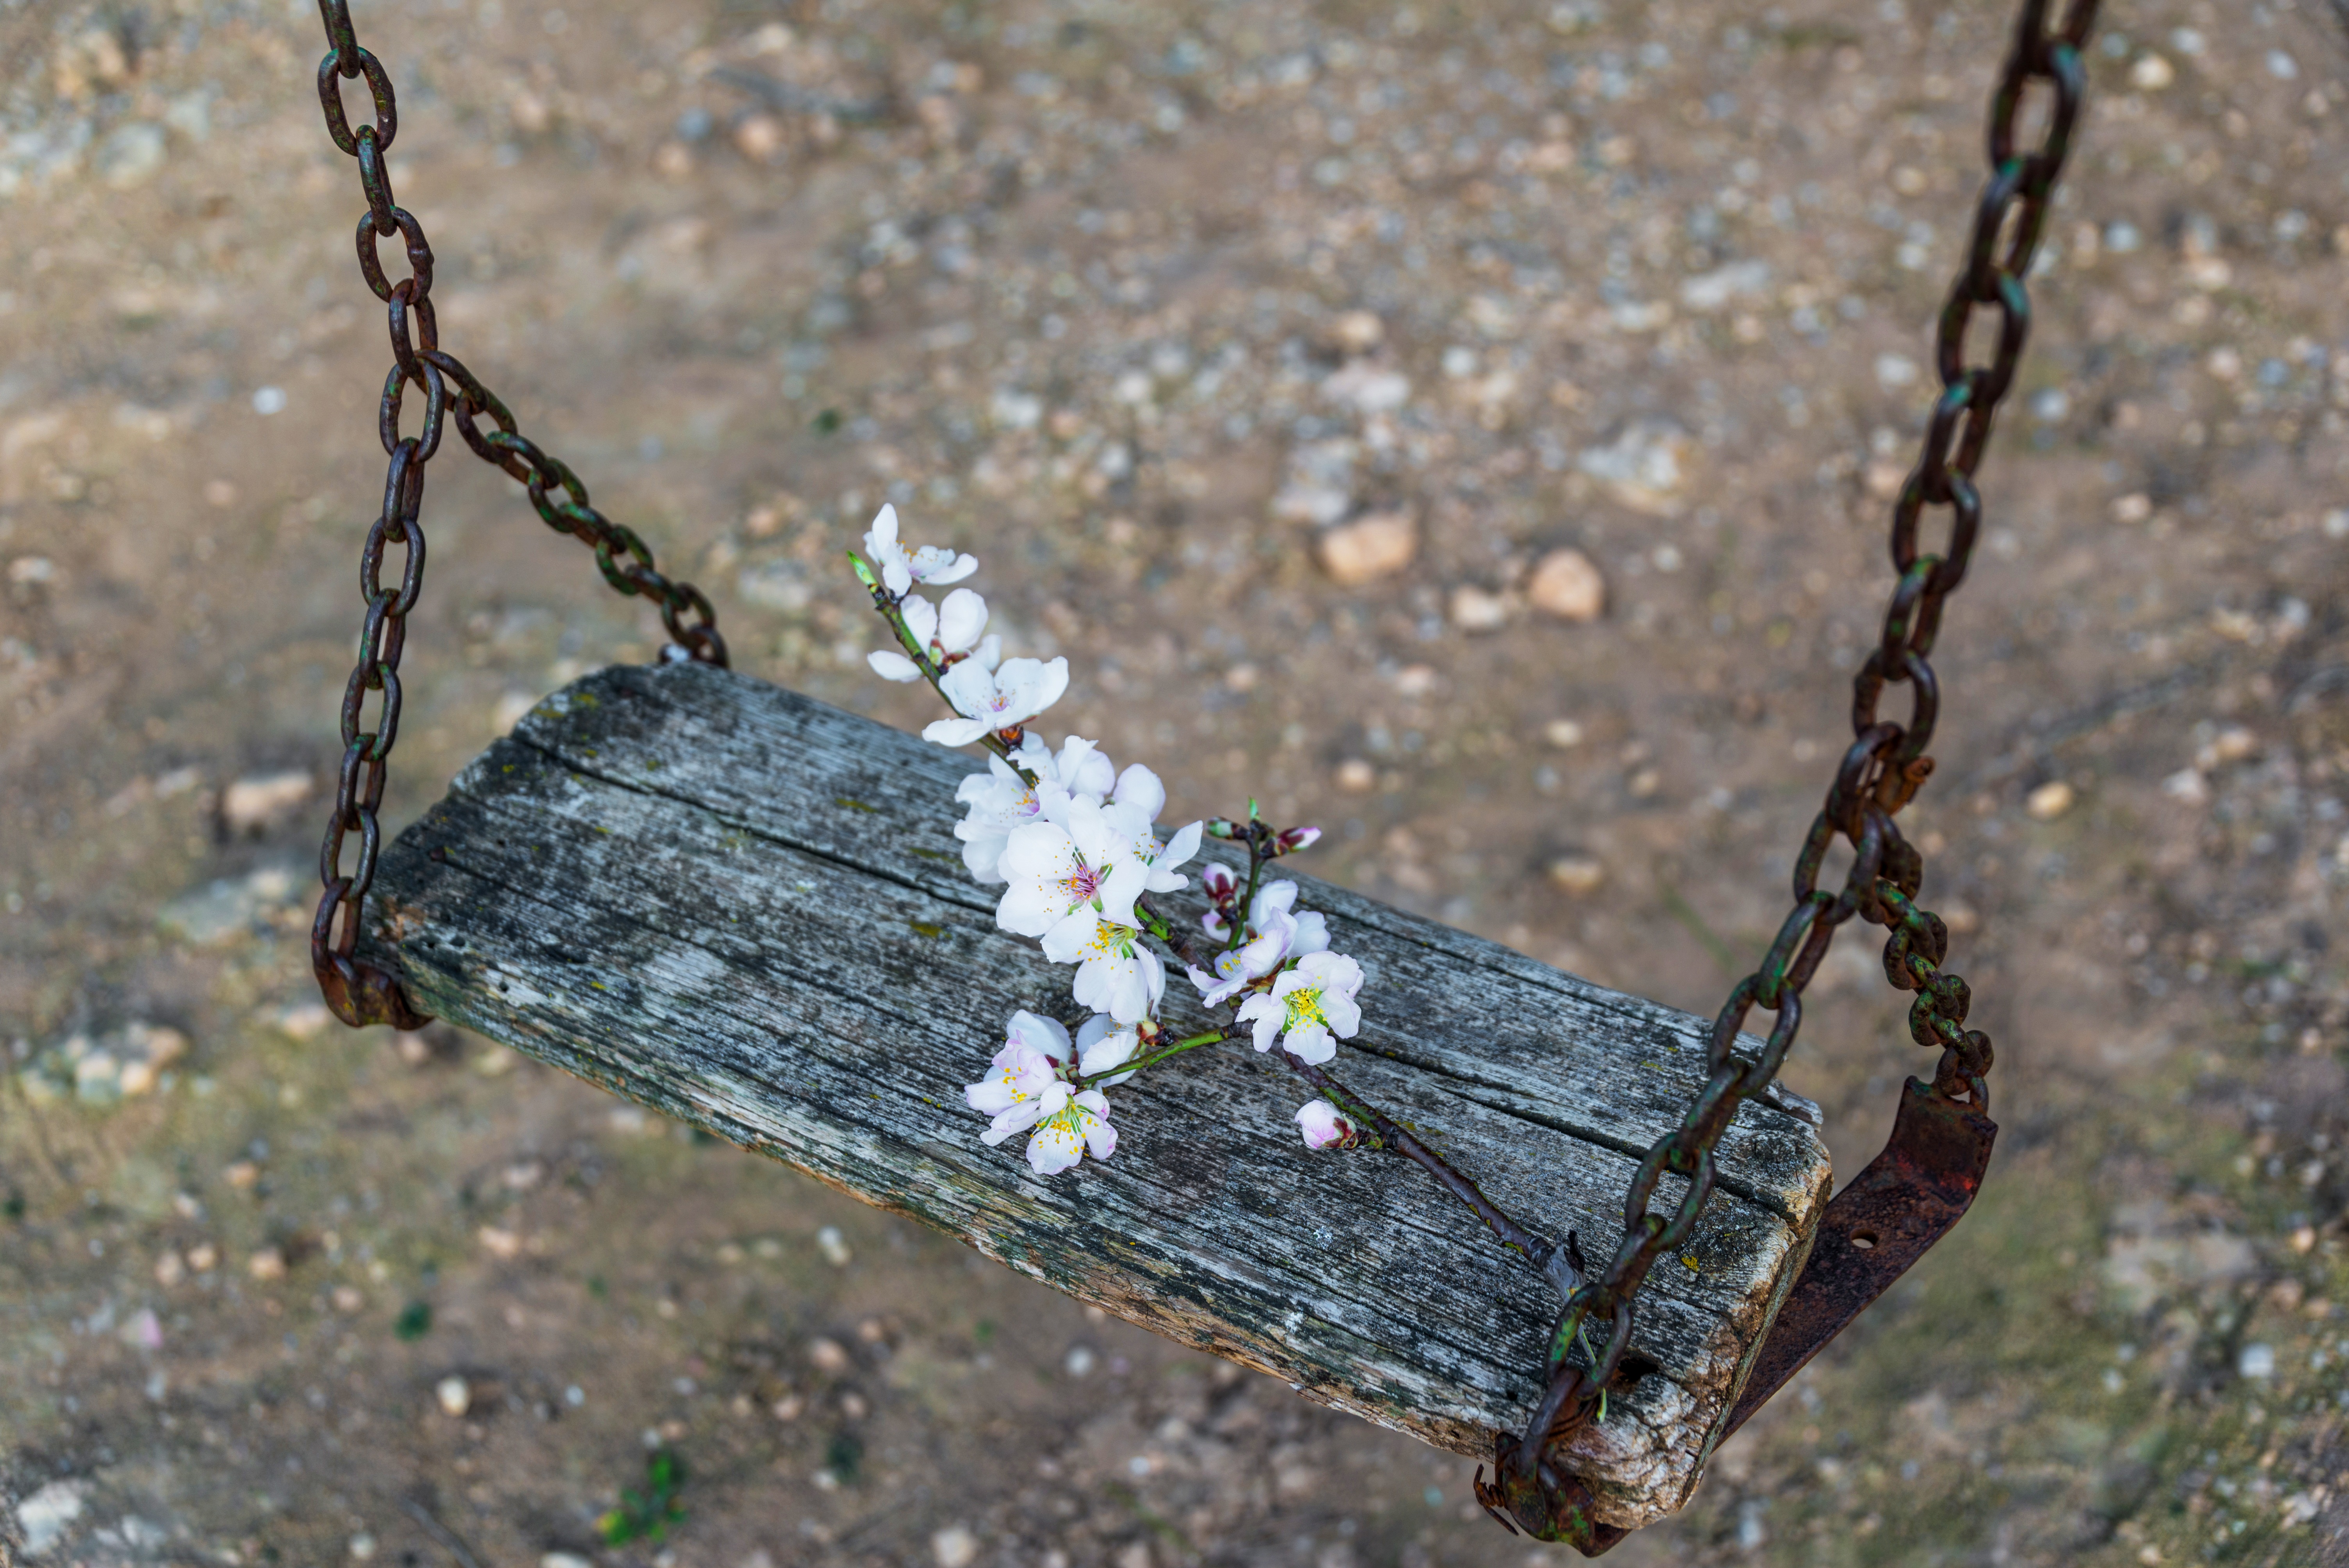
tree, nature, branch, leaf, flower, spring, color, insect, park, flora, fauna, swing, almond, white flower, plants, invertebrate, twig, flowers, beauty, flo